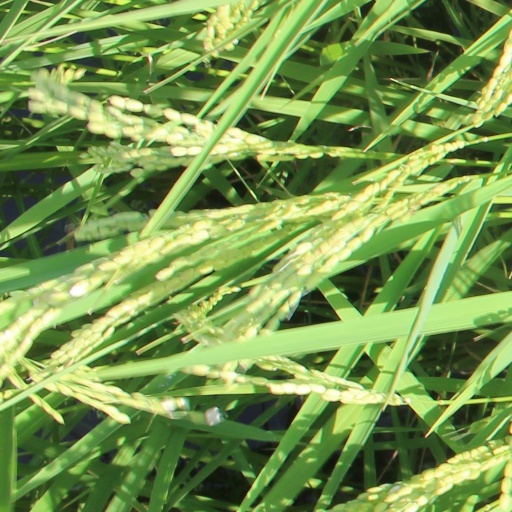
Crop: rice